Paulina Singerman

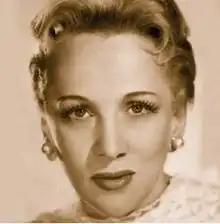

Paulina Singerman Begun (1911 – 9 February 1984) was an Argentine actress and businesswoman who primarily worked during the Golden Age of Argentine cinema, performing on both stage and in films. In the later part of her career, she spent a decade performing for television. She was the younger sister of actress Berta Singerman. In 1981, she was awarded both a Diploma of Merit and a Platinum Konex for her comedy work in film and theatre.